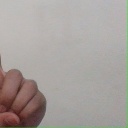
अक्षर: ड